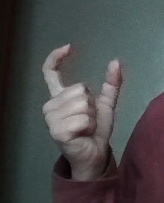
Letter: nun